Lisa Hoke

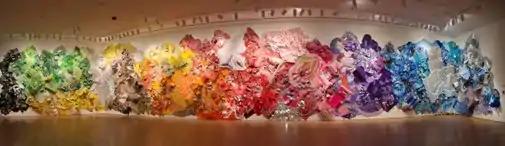
Lisa Hoke, "Come On Down", site-specific installation, cardboard packaging, cups, glue and hardware, 16' x 110' x 2', 2013, Oklahoma City Museum of Art, OK.

In the 2010s, Hoke began working with repurposed cardboard—much of it collected from her multi-unit SoHo apartment building—drawing on the rich color, patterning and appeal of commercial packaging. In her studio, she arranged the cardboard in bins sorted by color, then created hundreds of roughly 2' x 2' collages, which were edited and assembled on-site into large-scale, undulating wall installations. After exhibition, they were disassembled and sometimes reworked in new pieces. Critics such as Stephen Westfall related the abstract "tidal pulls and arabesques of color and fanning forms" of this work in formal terms to artists like Klimt and contemporaries Polly Apfelbaum, Judy Pfaff and Tony Feher, while noting its commentary on the simultaneous pleasures and horrors of marketing, material excess and mass consumption.